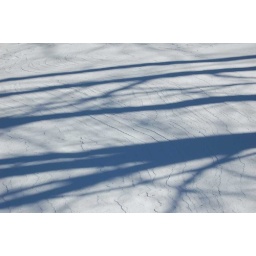
More shadows from dormant February trees cross the layered snow, pushed by wind.